Birding in Chennai

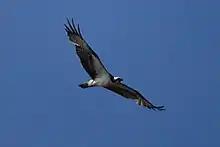
Osprey at Pallikaranai marsh

Resident bird species include purple swamphen, common moorhen, pheasant-tailed jacana, purple heron, black-winged stilt, common coot, Indian spot-billed duck, spot-billed pelican, prinias, common kingfisher, pied kingfisher, pied crested cuckoo, white-breasted kingfisher and grey heron.